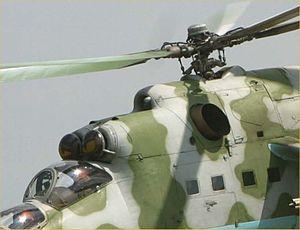
Le Klimov TV3-117 est un turbomoteur d'origine soviétique conçu par le constructeur Klimov au milieu des années 1960. Désormais produit par la société ukrainienne Motor Sich, il équipe la quasi-totalité des hélicoptères produits par les compagnies russes Mil et Kamov, les deux plus importantes de Russie.